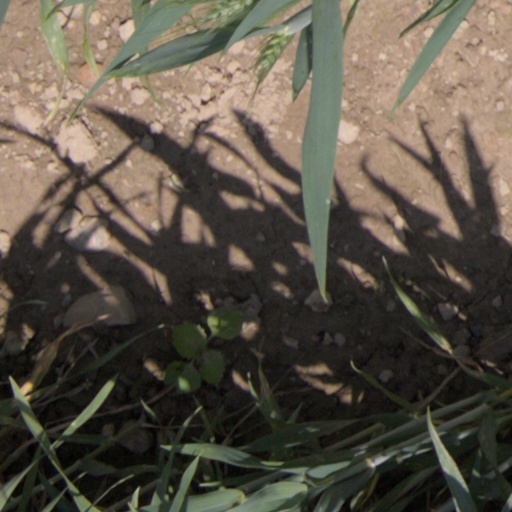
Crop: wheat